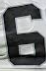
Number: 6